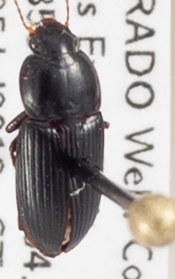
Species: Discoderus parallelus
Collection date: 2018-07-05
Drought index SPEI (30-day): -0.198
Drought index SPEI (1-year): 0.06
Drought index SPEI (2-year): -0.46